Interactive Brokers

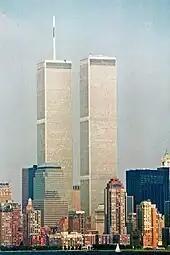
The 1973–2001 World Trade Center seen from the Hudson River

Timber Hill joined the Options Clearing Corporation in 1984, the New York Futures Exchange in 1985, and the Pacific Stock Exchange and the options division of the NYSE the following year. Also in 1985, the firm joined and began trading on the Chicago Mercantile Exchange, the Chicago Board of Trade and the Chicago Board Options Exchange. In 1986, the company moved its headquarters to the World Trade Center to control activity at multiple exchanges. Peterffy again hired workers to sprint from his offices to the exchanges with updated handheld devices, which he later superseded with phone lines carrying data to computers at the exchanges. Peterffy later built miniature radio transmitters into the handhelds and the exchange computers to allow data to automatically flow to them.